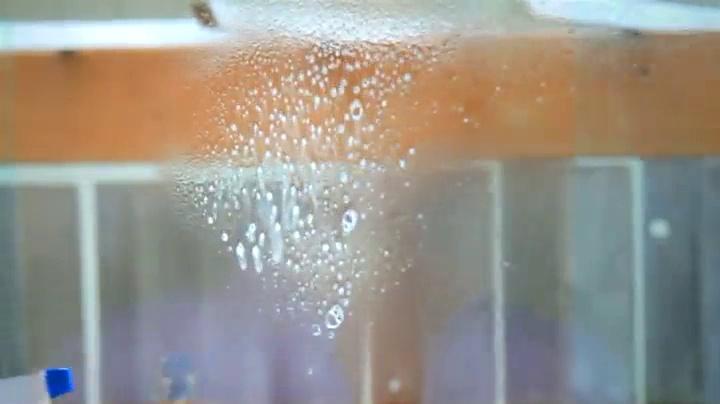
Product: Home Decorators Collection Clematis Stained Glass Window Film, 36H x 24" W, Blue
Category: Home & Kitchen | Home Décor | Window Treatments | Window Stickers & Films | Window Films
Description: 36"H x 24"W.
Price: $16.57